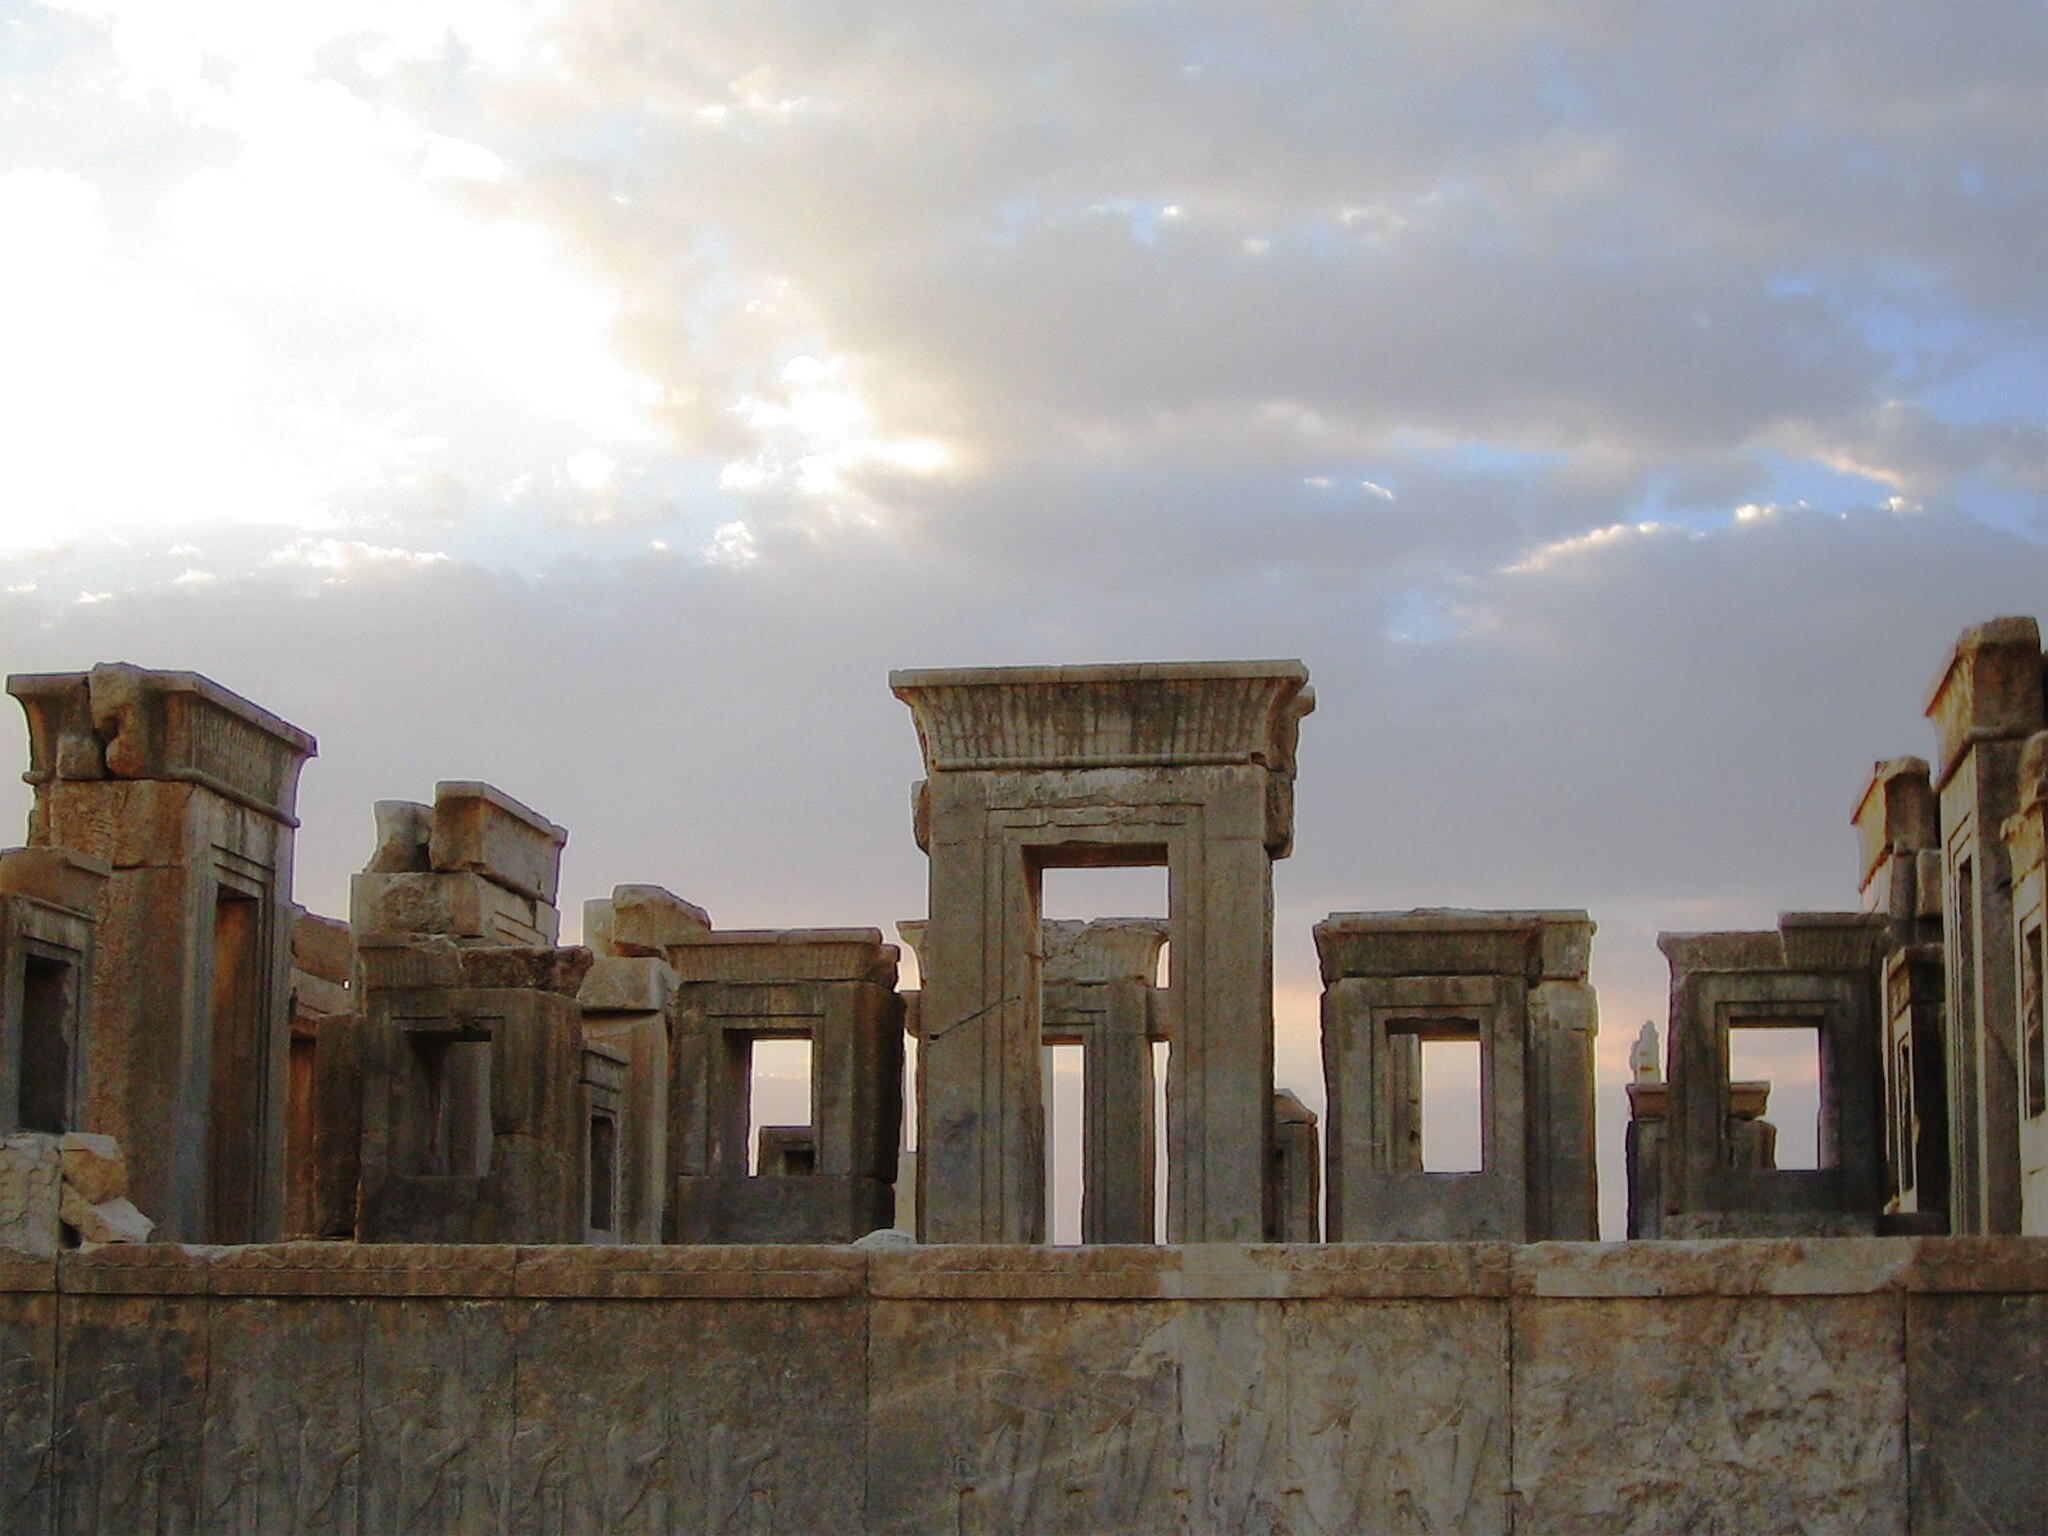
Title: Persepolis 06
Description: Persepolis
Date: 2006-08-24
Categories: Portals in Iran, Palace of Darius I in Persepolis, Flickr images reviewed by trusted users, Flickr images missing SDC source of file